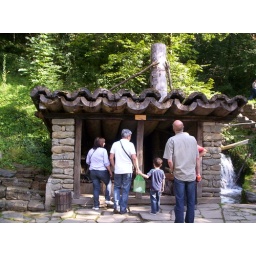
interesting roof structure with half logs on fielstone building near Gabrovo bulgaria